Hippie

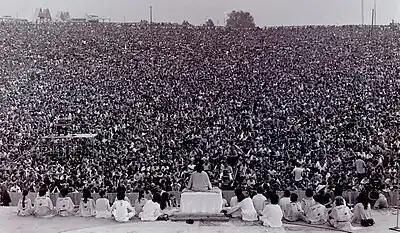
Swami Satchidananda giving the opening talk at the Woodstock Festival of 1969

In August 1969, the Woodstock Music and Art Fair took place in Bethel, New York, which for many, exemplified the best of hippie counterculture. Over 500,000 people arrived to hear some of the most notable musicians and bands of the era, among them Canned Heat, Richie Havens, Joan Baez, Janis Joplin, Grateful Dead, Creedence Clearwater Revival, Crosby, Stills, Nash & Young, Carlos Santana, Sly and the Family Stone, the Who, Jefferson Airplane and Jimi Hendrix. Wavy Gravy's Hog Farm provided security and attended to practical needs, and the hippie ideals of love and human fellowship seemed to have gained real-world expression. Similar rock festivals occurred in other parts of the country, which played a significant role in spreading hippie ideals throughout America.